Arad, Israel

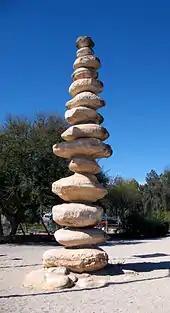
Stone structure in Gan HaHamisha, marking Arad's place in the desert, according to Bedouin tradition

The main public park and picnic area is Arad Park, also called the Ran Grove (after Ran Schochat, who was killed in the Yom Kippur War), which is located about west of the city center and measures . Other notable parks include: